Mexican National Lightweight Championship

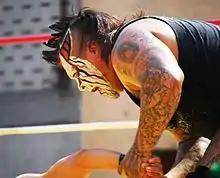
Close up of a Mexican wrestler wearing white facepaint with black and red lines on it.

In 2008 the Mexican National Lightweight Championship was reintroduced after being vacant since 2005. CMLL held two "Torneo cibernetico" elimination matches, one on September 9 and one on September 16 to determine the finalists. Pierrothito won the first "torneo cibernetico" by eliminating Pequeño Olimpico in the end. Mascarita Dorada won the second "torneo cibernetico", eliminating Pequeño Black Warrior in the last fall. On September 23, 2009, Pierrothito defeated Mascarita Dorada to win the championship, becoming the first "Mini-Estrella" to win the Mexican National Lightweight Championship.